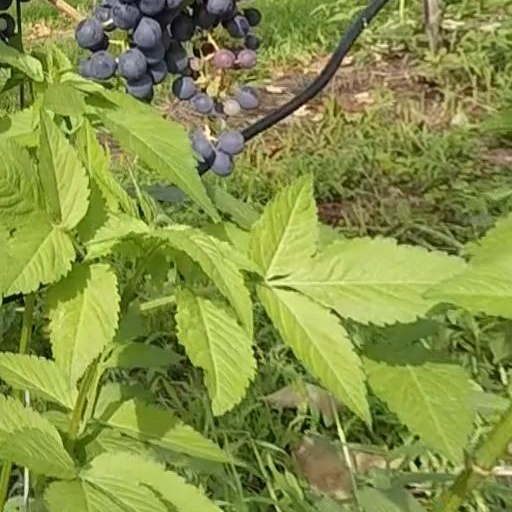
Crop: grape